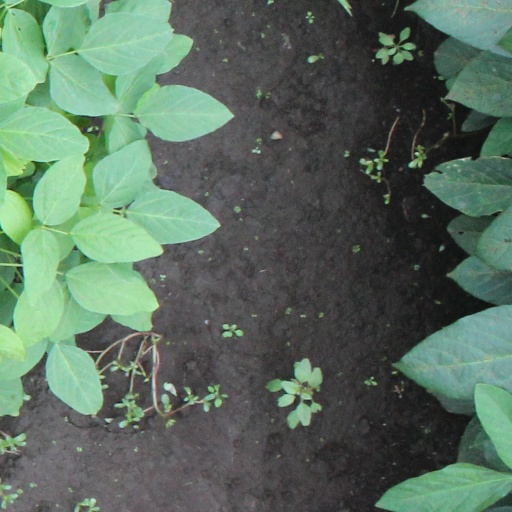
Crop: soybean